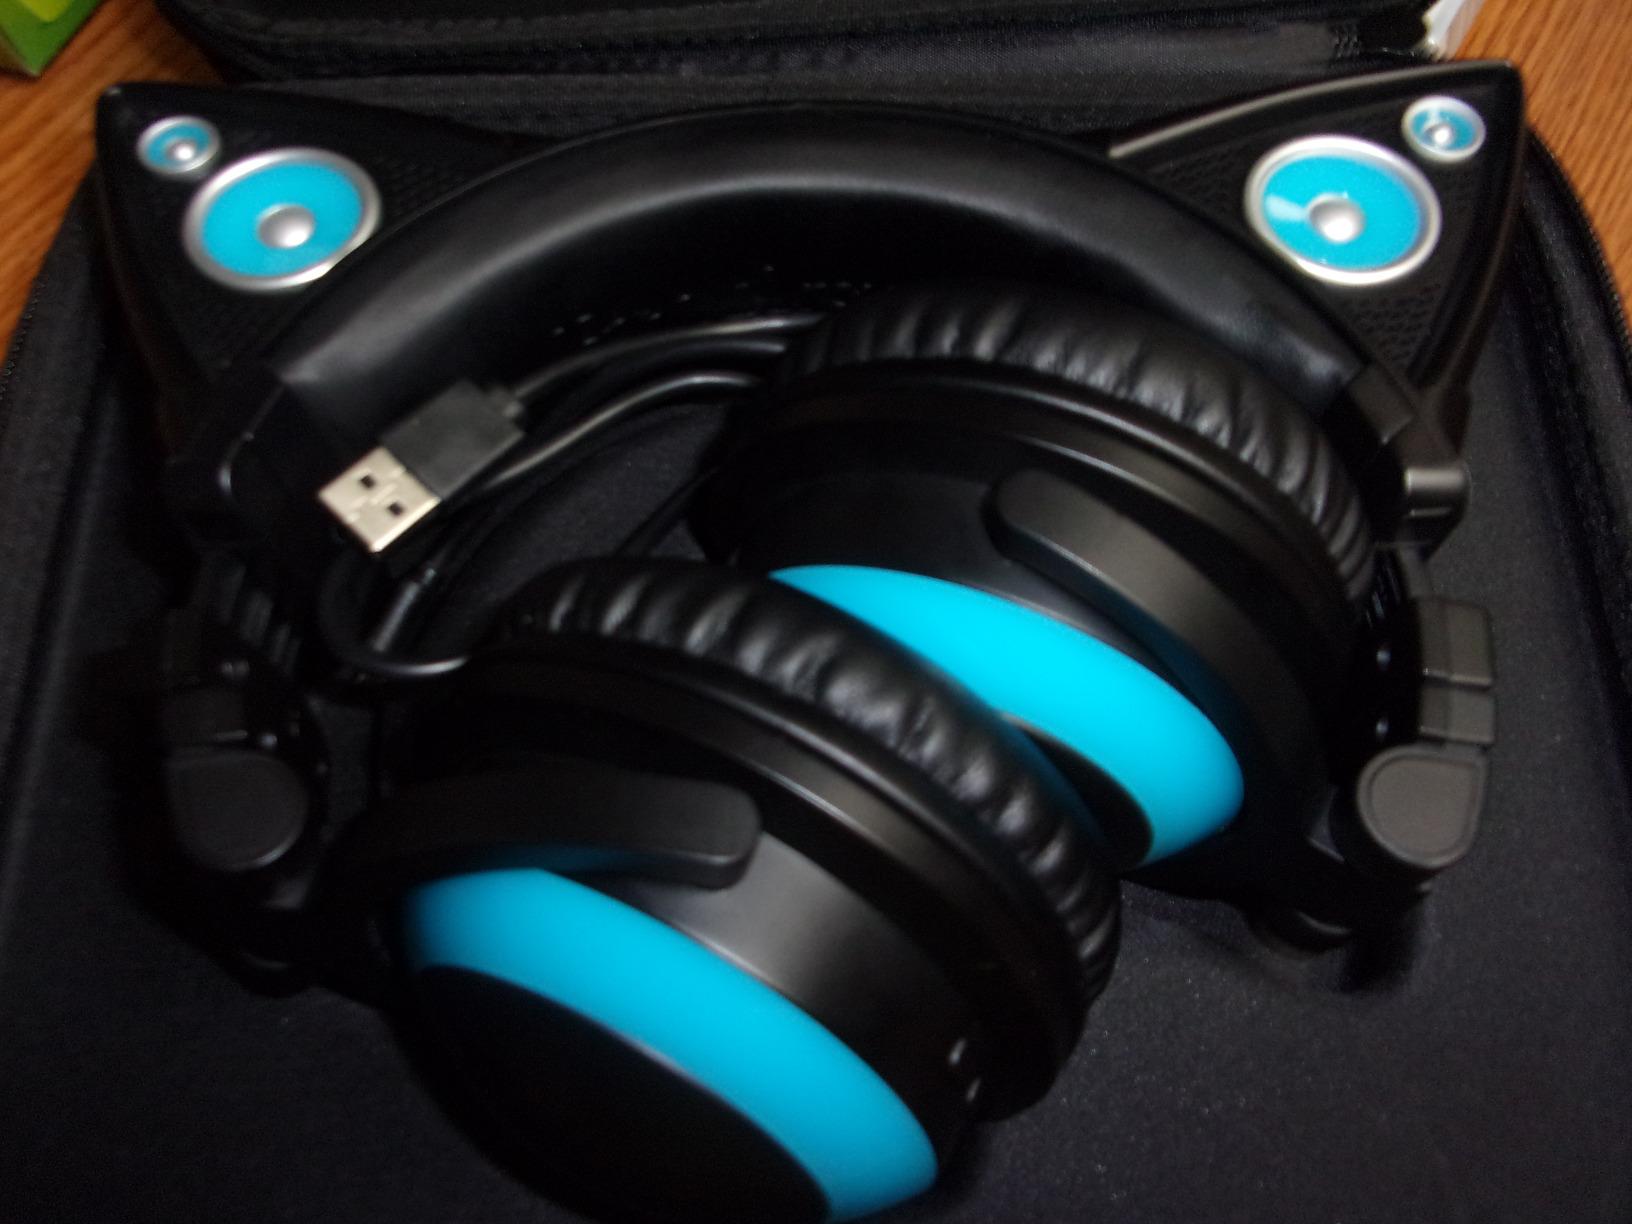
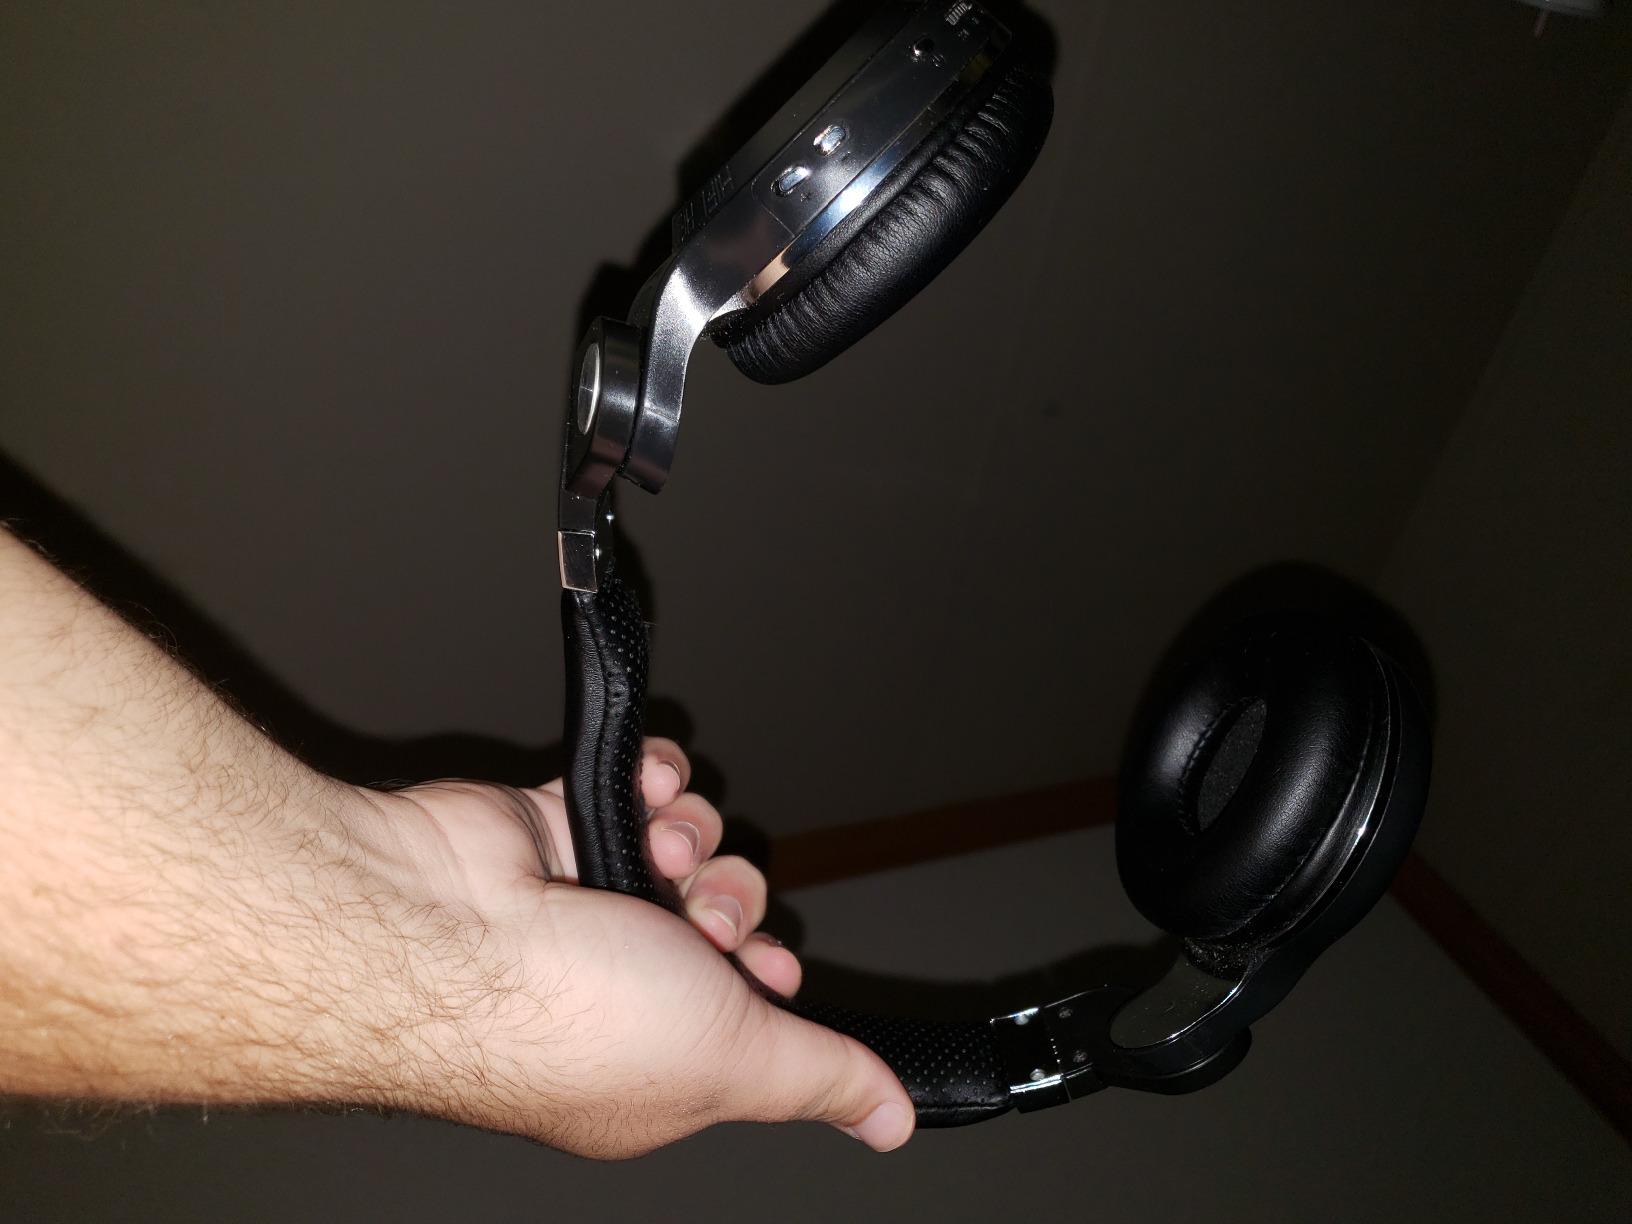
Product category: headphones
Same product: no